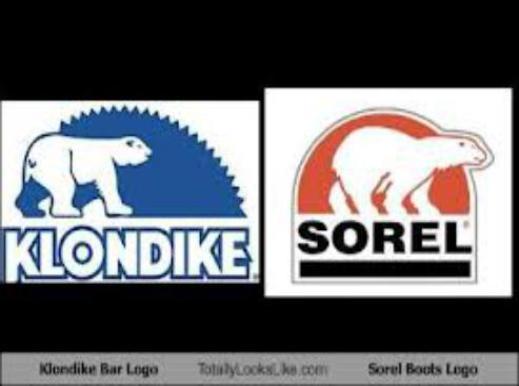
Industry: Clothes